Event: Nepal Earthquake
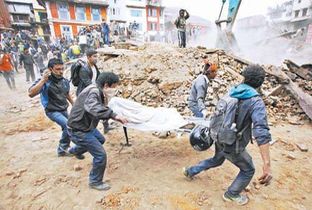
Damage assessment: damage